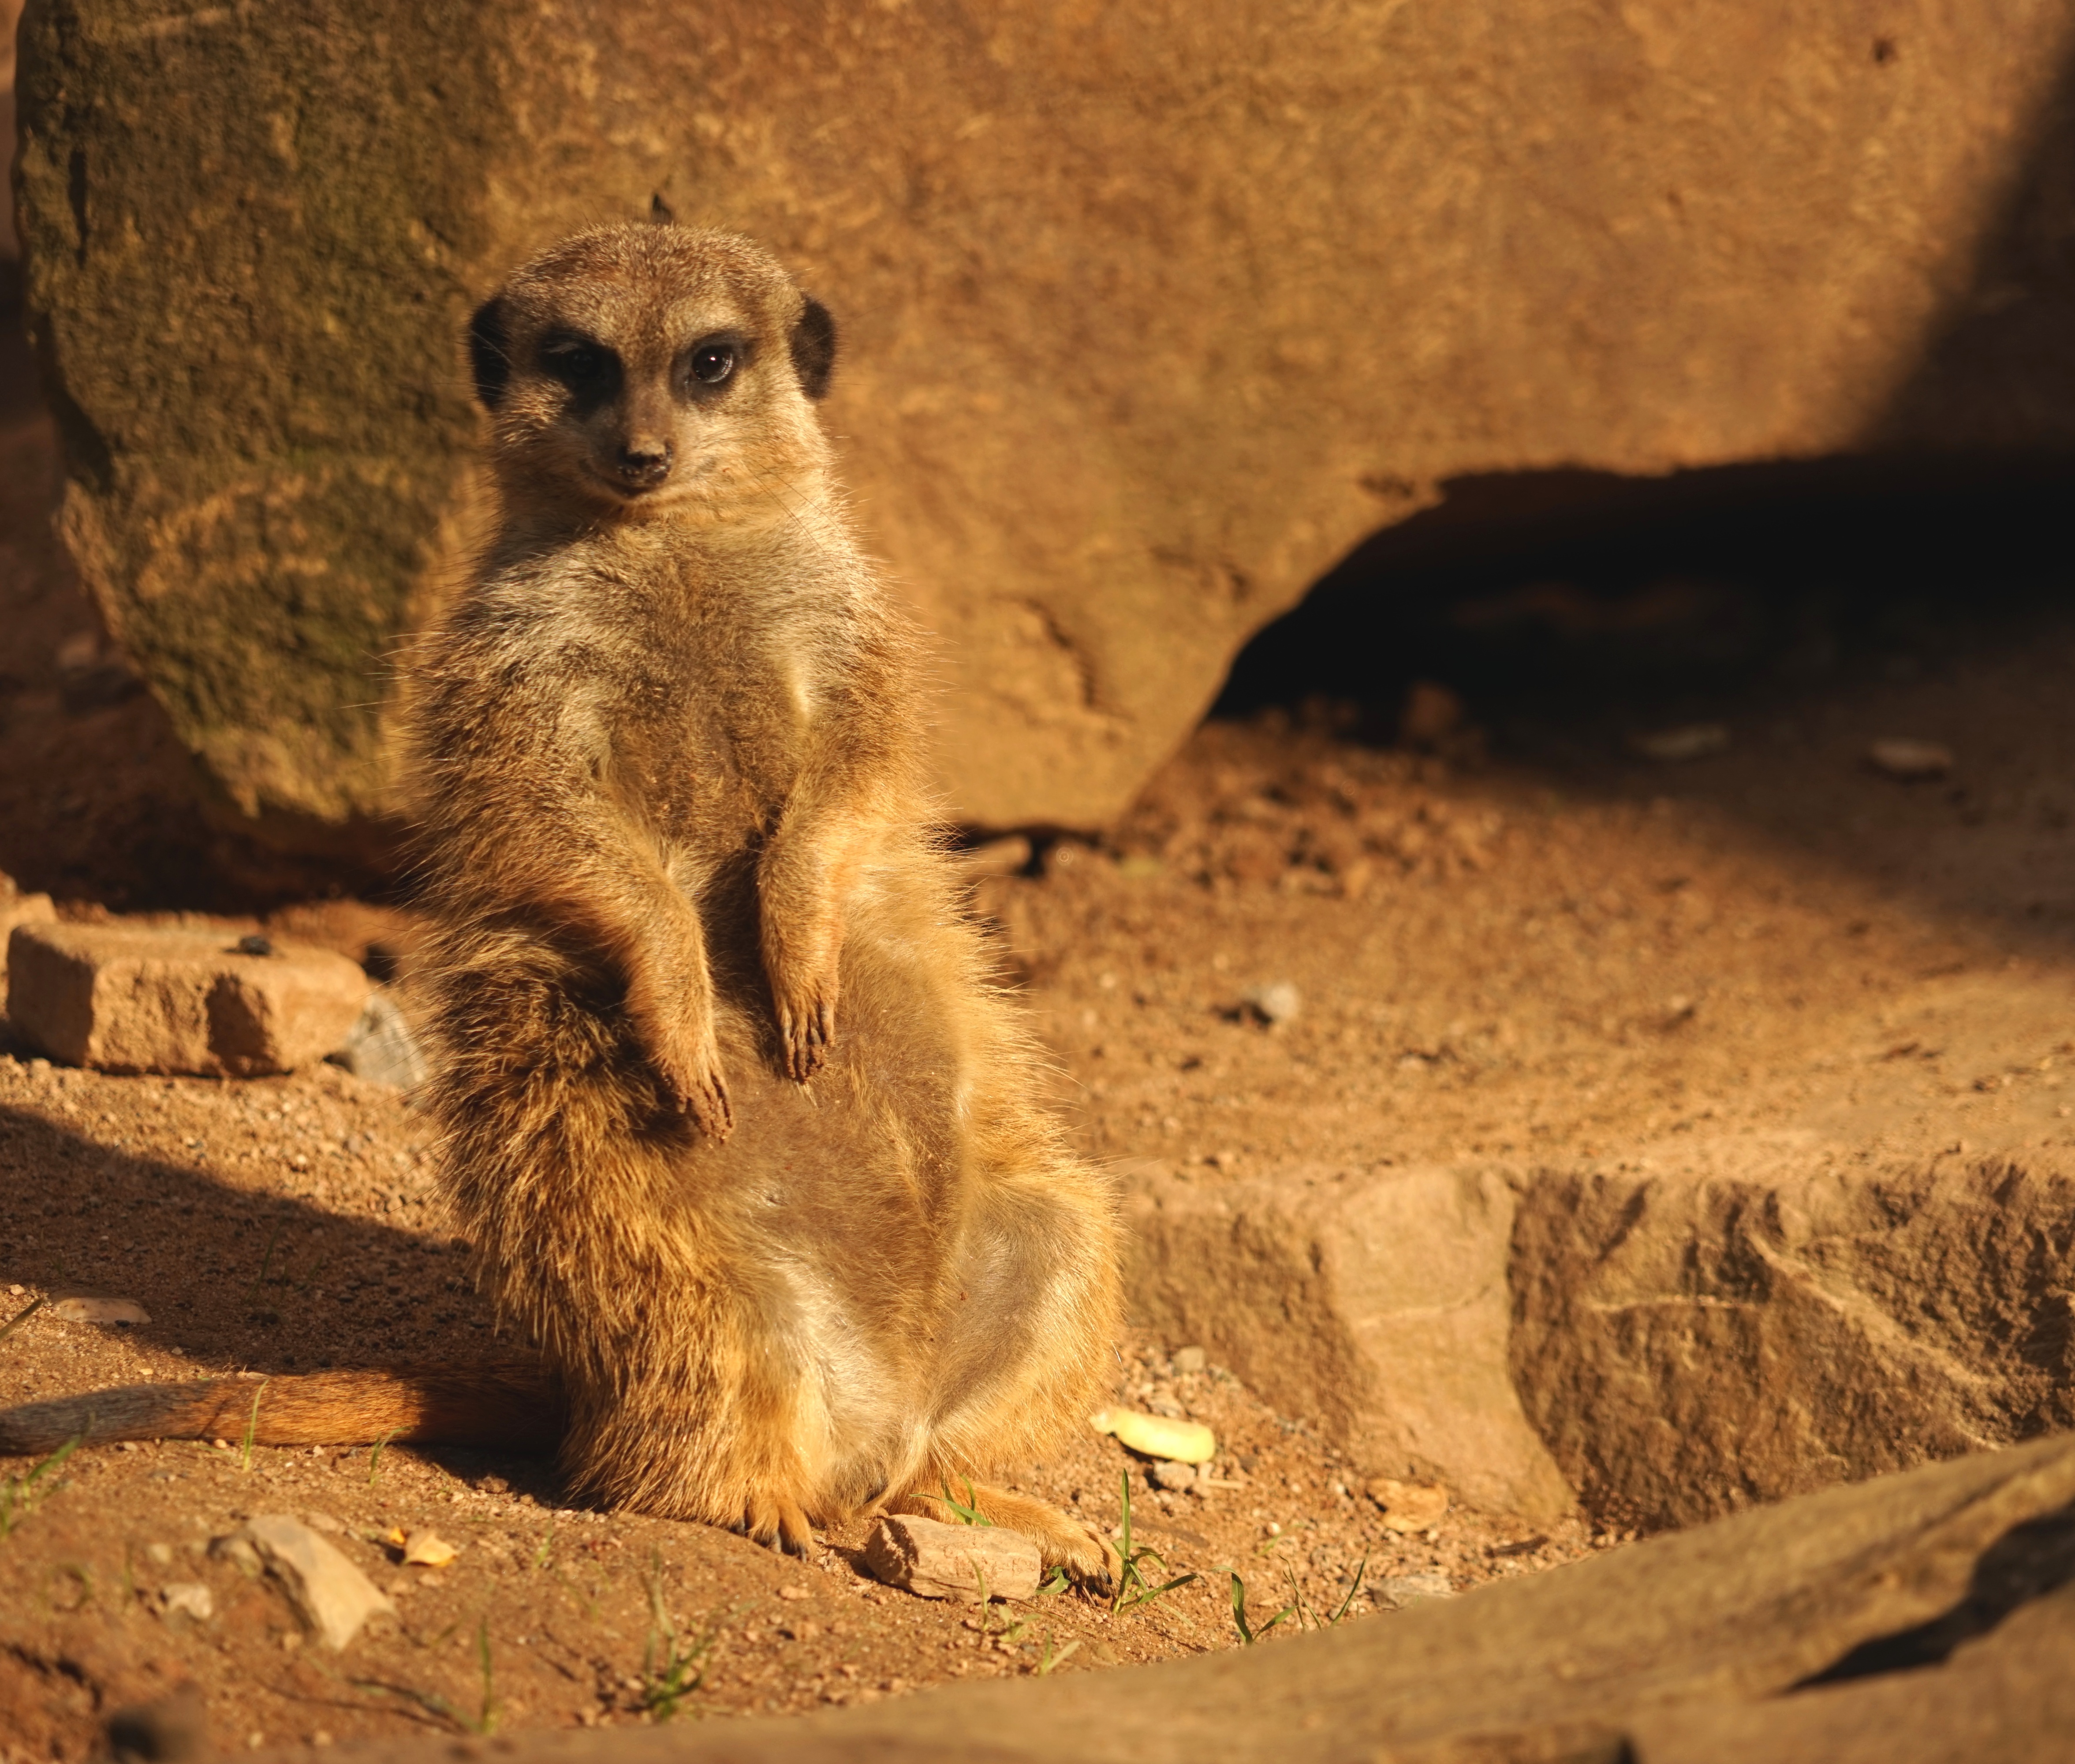
sweet, wildlife, mammal, close, fauna, whiskers, vertebrate, guard, meerkat, mongoose, attention, guards, prairie dog, keep watch